Queen Maud Land

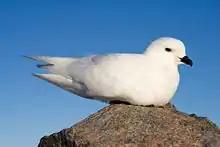
The snow petrel is one of the species of birds found in Queen Maud Land.

In 1992, an expedition by Ivar Tollefsen made the first ascents of several mountains, including the tallest, Jøkulkyrkja. Norway established the summer station Troll in 1989–90. In 2003, Minister of the Environment Børge Brende was the first Norwegian minister to visit Queen Maud Land, and he soon allocated funds to expand the Troll station. Troll was upgraded to a year-round station in 2005 as part of the centenary of Norway's independence. Among the guests were Minister of Foreign Affairs Jan Petersen and Minister of the Environment Knut Arild Hareide, and Troll was officially opened by Queen Sonja of Norway, the first queen to ever visit Antarctica. In 2008, Prime Minister Jens Stoltenberg, accompanied by forty officials, scientists and reporters, became the first Norwegian prime minister to visit Queen Maud Land. He personally named three mountains around the Troll station where he was based, although he chose to sleep outdoors in a tent, rather than in a bed inside. He said the purposes of the visit were to claim Norway's possessions in Antarctica, as well as to learn more about the climate research at Troll, which he said was key to better understanding of global climate change.